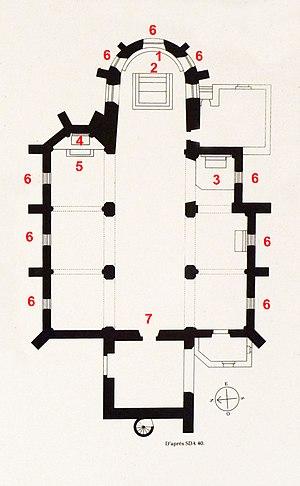
L'église Saint-Pierre est située dans la commune de Montfort-en-Chalosse, dans le département français des Landes. Elle est inscrite au titre des monuments historiques par arrêté du 9 octobre 1970.